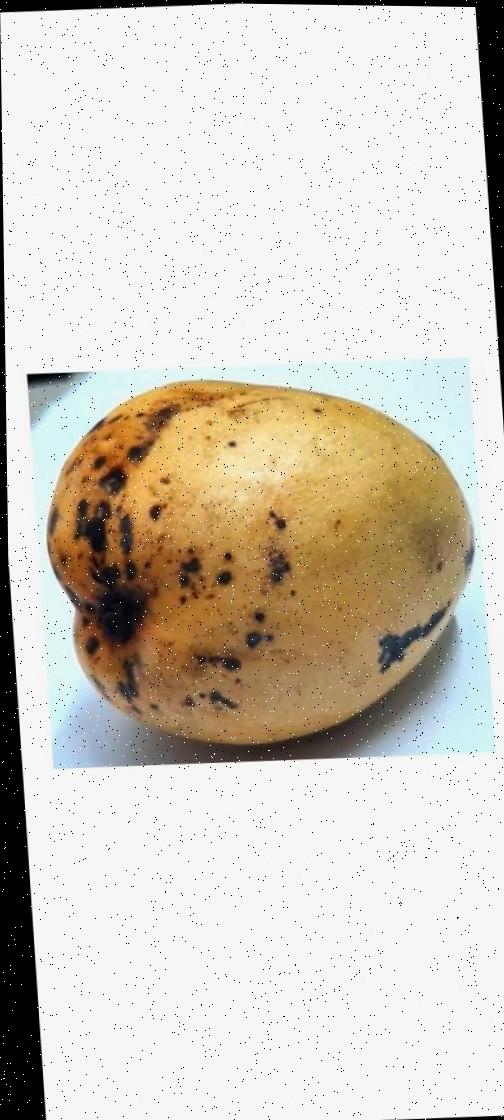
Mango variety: Bari-11